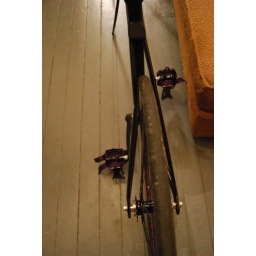
nick got hit by a car while visiting from NYC. he's okay but the bike is totaled.